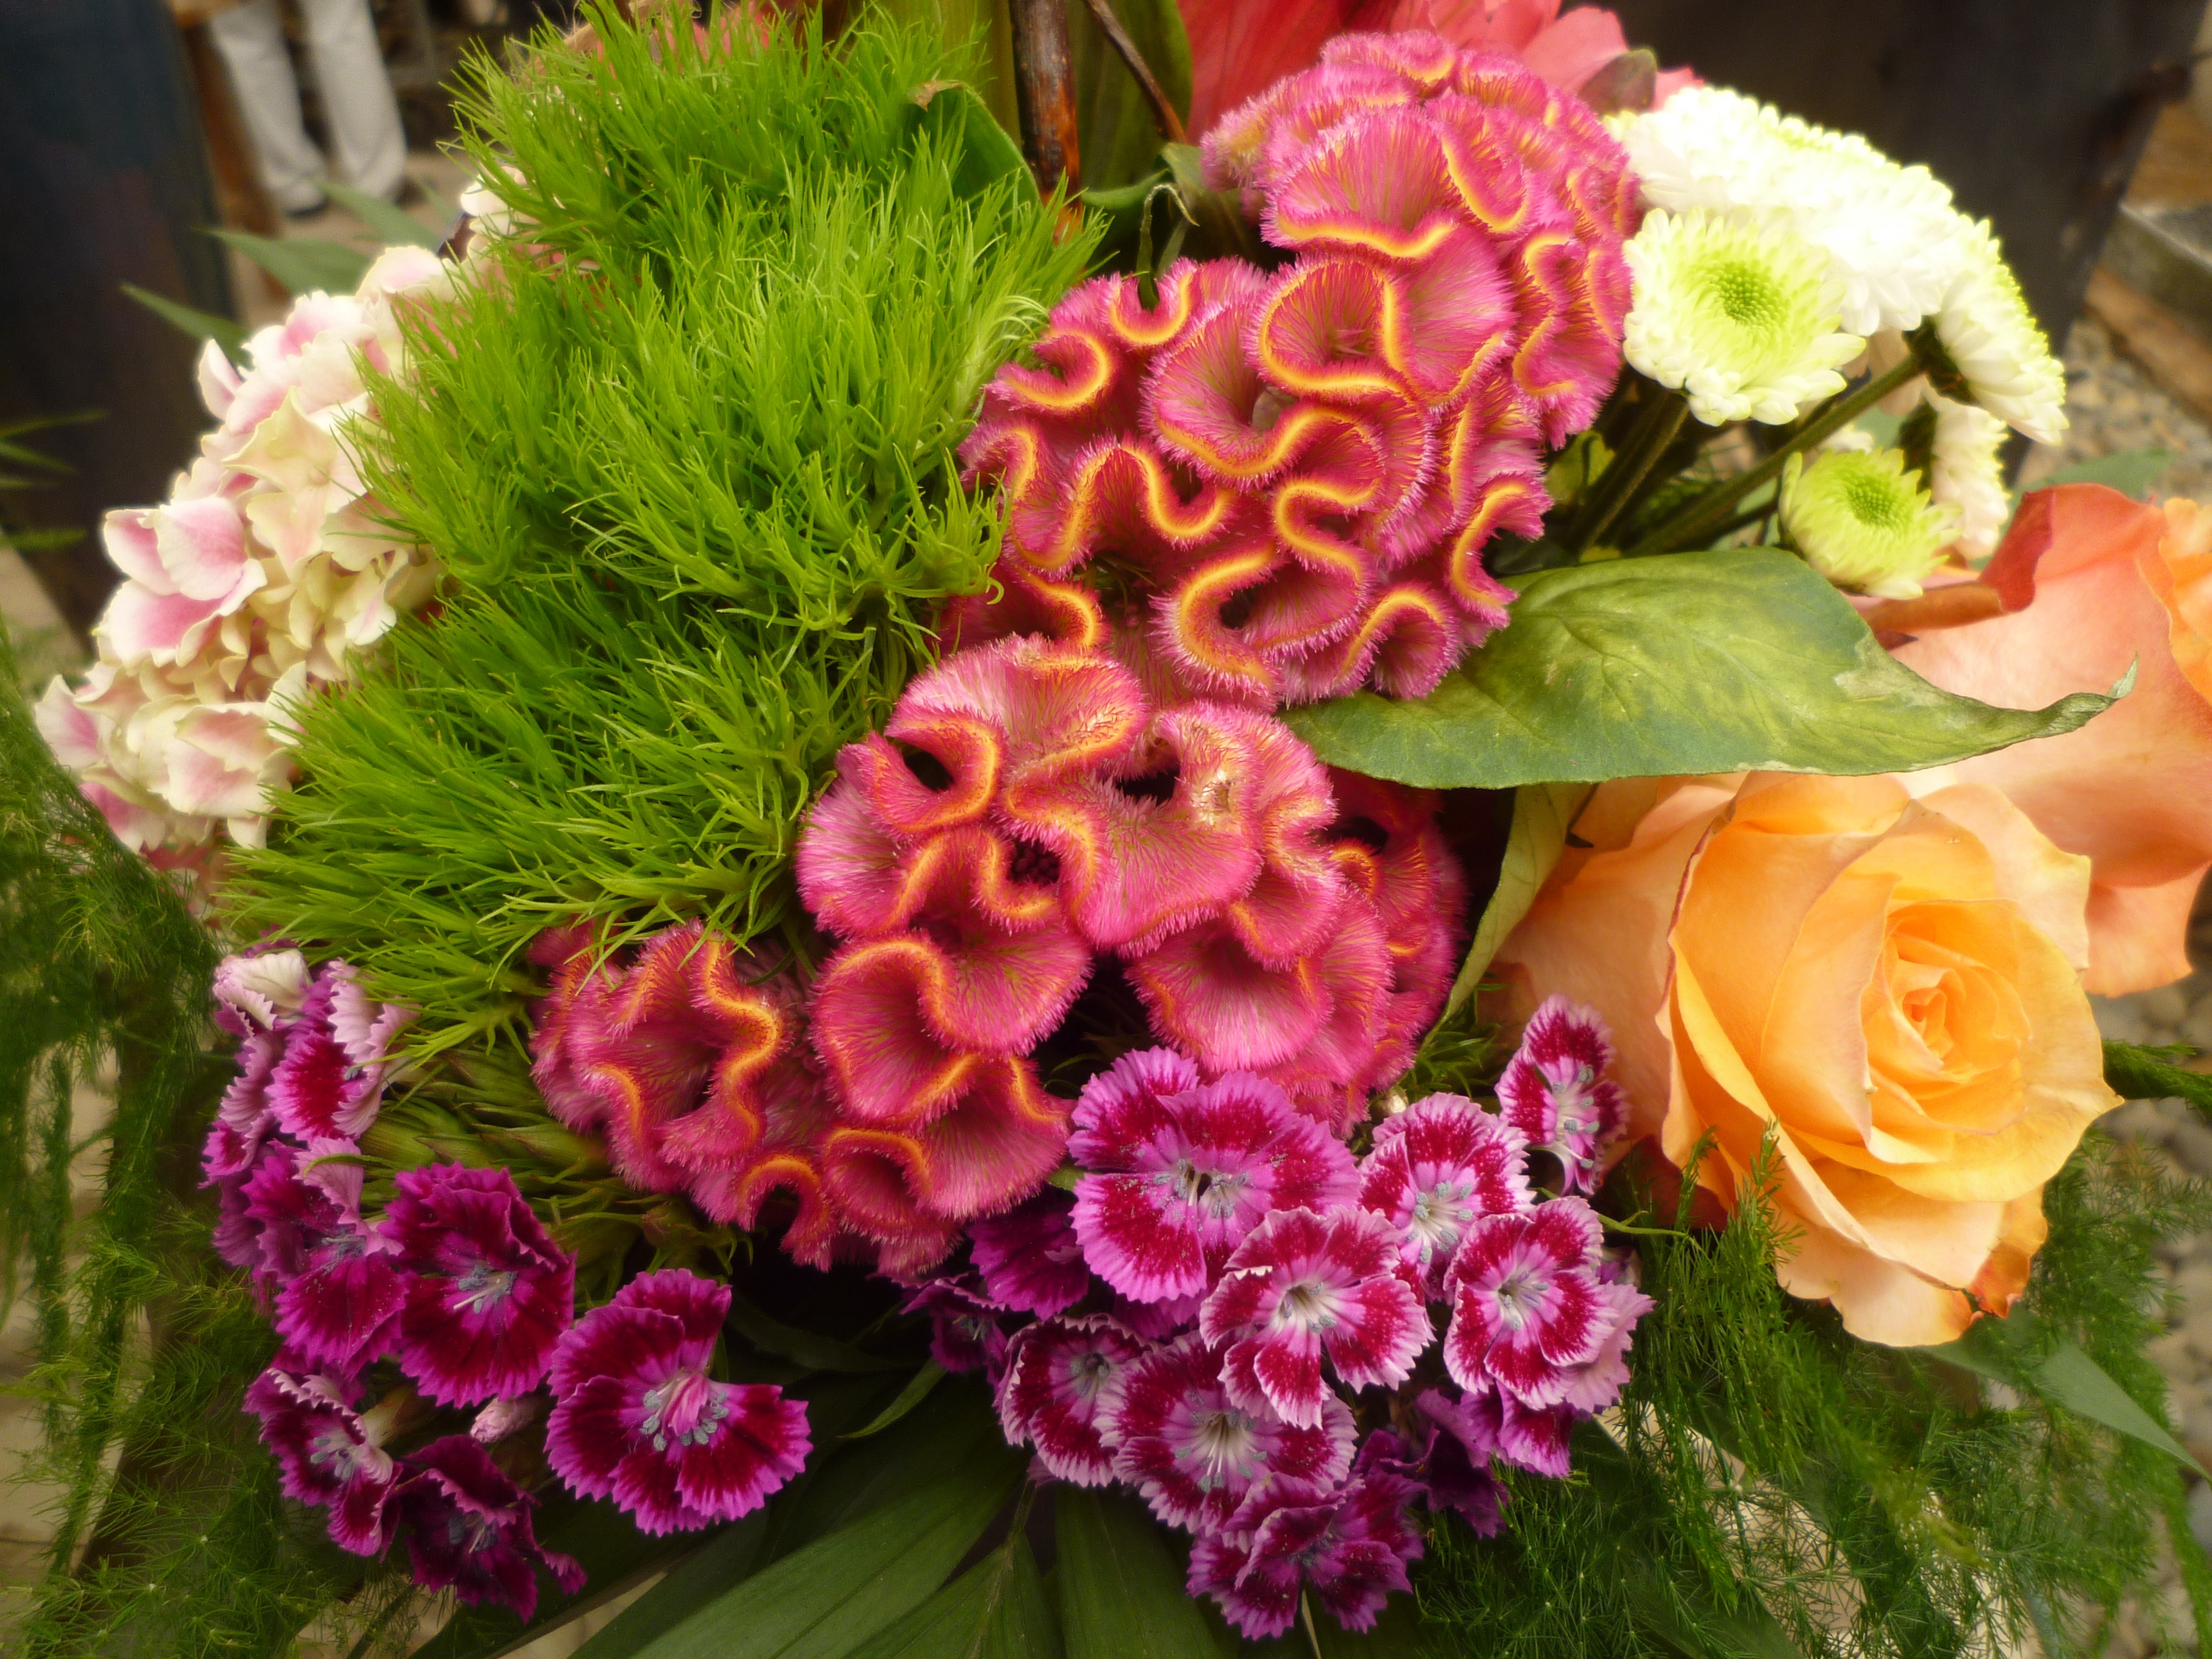
plant, flower, bouquet, colorful, flora, floristry, retail, cloves, floral arrangement, flowering plant, flower bouquet, cut flowers, floral design, annual plant, land plant, flower arranging